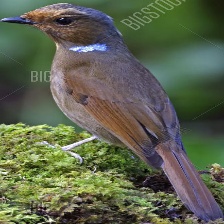
Species: HIMALAYAN BLUETAIL
Scientific name: TARSIGER RUFILATUS